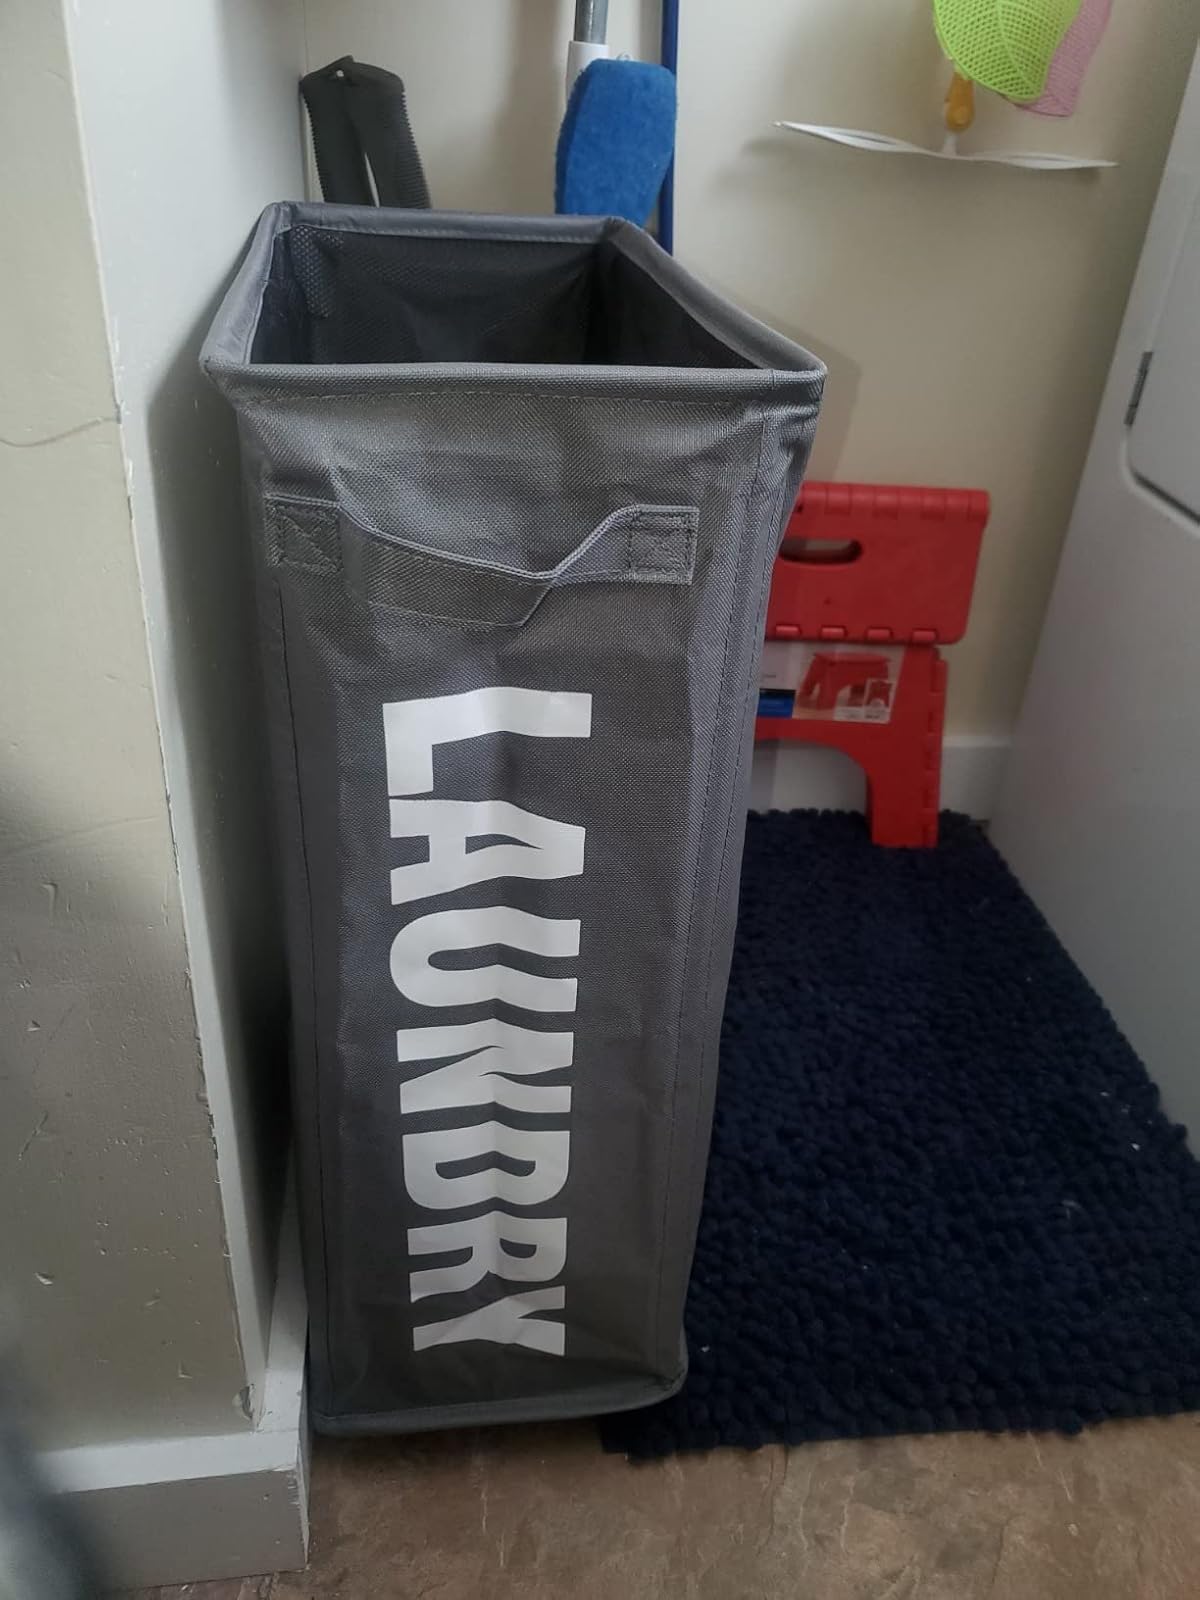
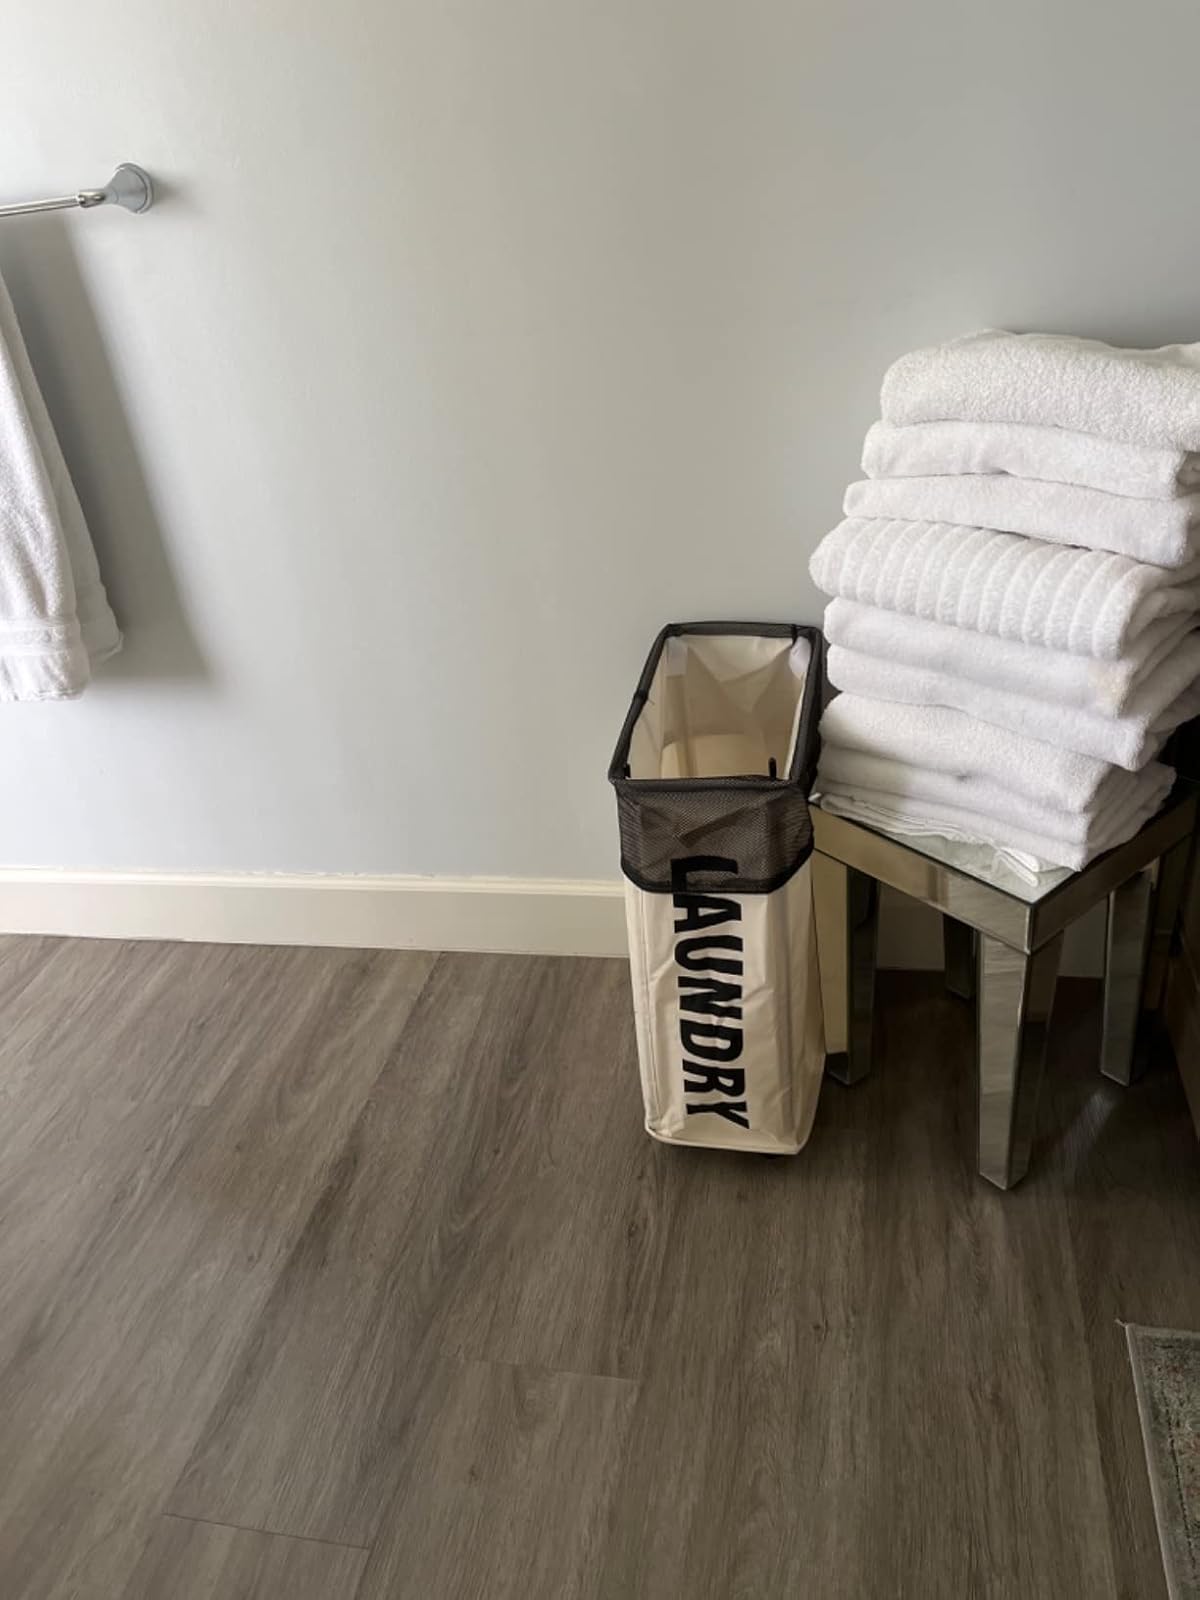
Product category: items_hamper
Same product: no